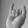
ASL letter: I